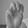
ASL letter: M